Well Hung Lover

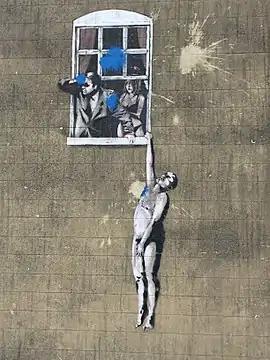
The mural in January 2018, prior to its second defacement.

Well Hung Lover, also called Naked Man Hanging From Window and simply Naked Man, is a mural by the anonymous street artist Banksy, on a wall in Frogmore Street, Bristol, England.